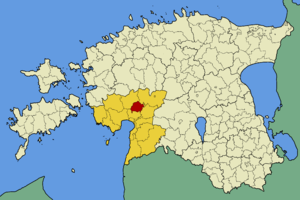
La commune de Vändra est une municipalité rurale d'Estonie située dans le Comté de Pärnu. Le 27 octobre 2009, elle absorbe la commune de Kaisma.
Tootsi est un bourg et une collectivité territoriale situé dans le comté de Pärnu en Estonie. Tootsi s'étend sur une superficie de 1,9 km²
La commune d’Are est une municipalité rurale d'Estonie située dans le Comté de Pärnu. Elle s'étend sur une superficie de 161 km² et a 1 224 habitants au 1ᵉʳ janvier 2012.